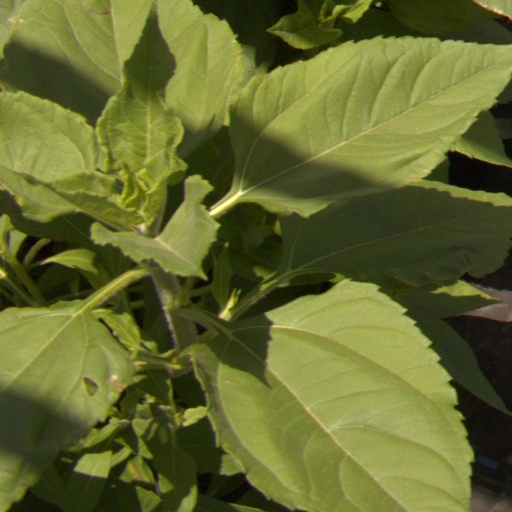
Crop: Jerusalem artichoke